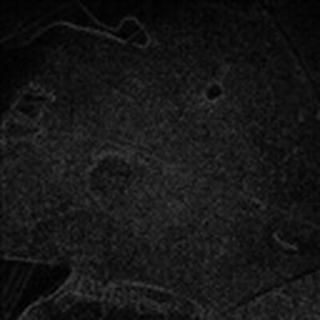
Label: cotton_target_spot